Eurasian Land Bridge

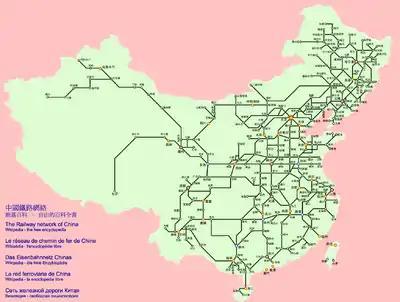
China's rail system as of 2008. The link with Kazakhstan is at the upper left corner of the map.

On 10 March 2004 the Kazakhstan Railway Company Ltd announced that it was looking for investors to fund the construction of a railway stretching from China across Kazakhstan to the Caspian Sea that would be the same gauge as Chinese railways. Thus, the railway would allow trains from China to cross Kazakhstan without having to change bogies. The reported construction cost of the new railway was $3.5 billion. Chinese media reported that the railway would complete the link between China and Europe via central Asia, but it is unclear where the actual link to Europe would be. Also unclear is whether construction has yet to begin on the project.